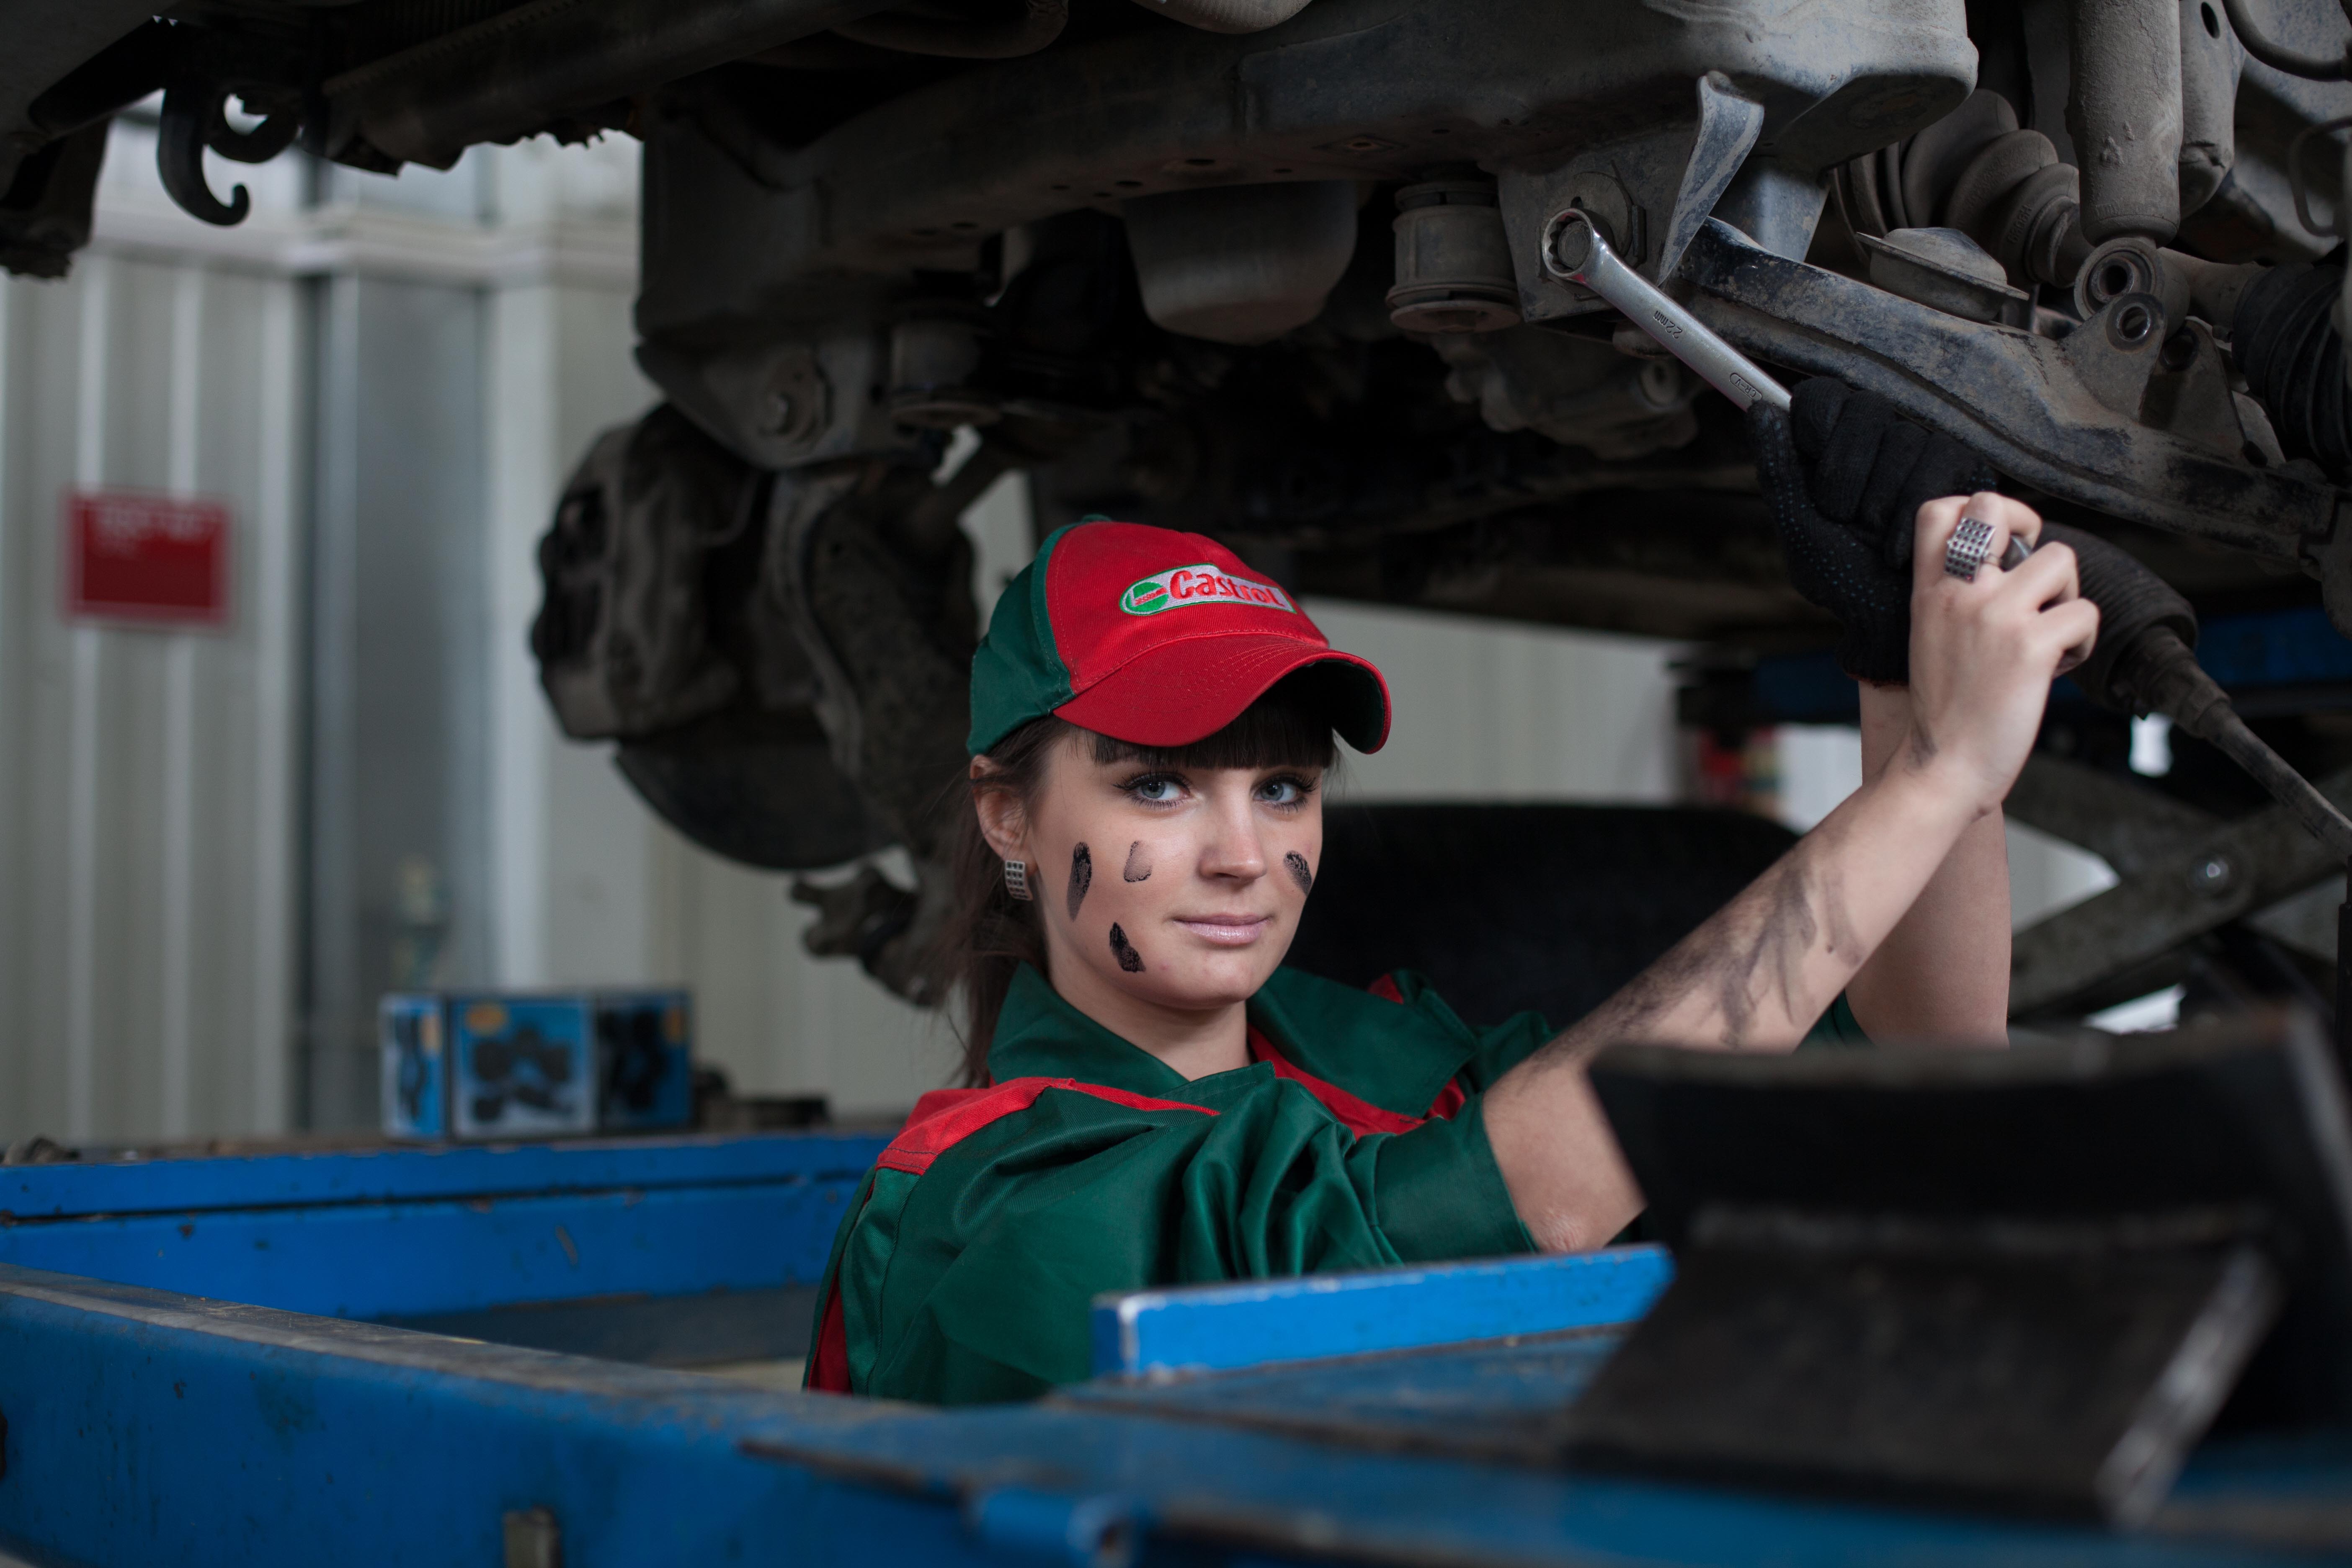
girl, car, vehicle, product, fun, photoshoot, mechanic, auto mechanic, car service